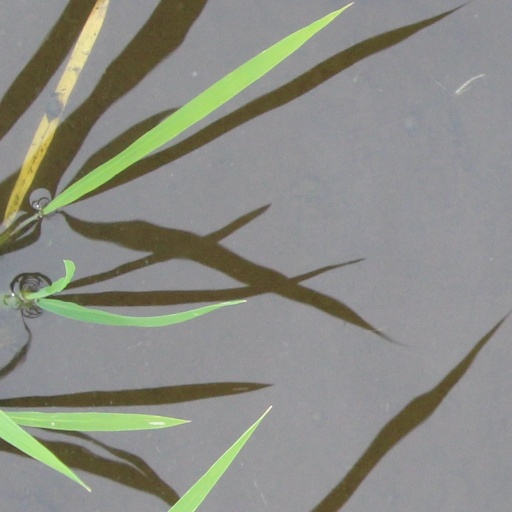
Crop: rice